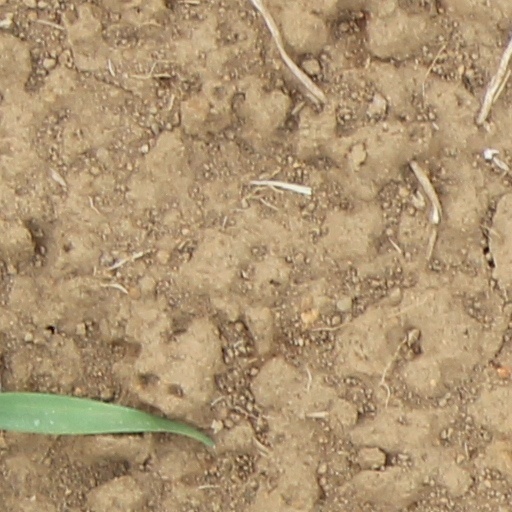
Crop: wheat